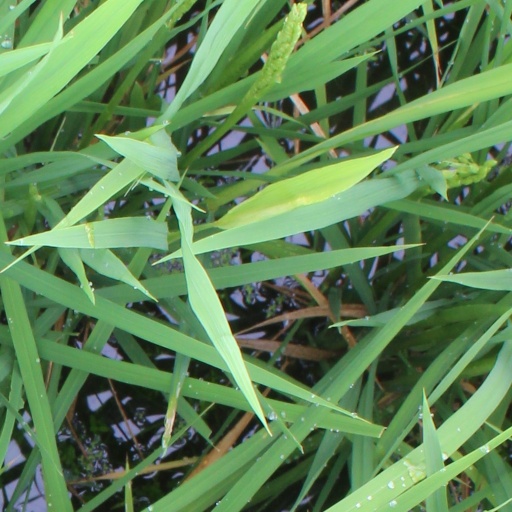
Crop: rice